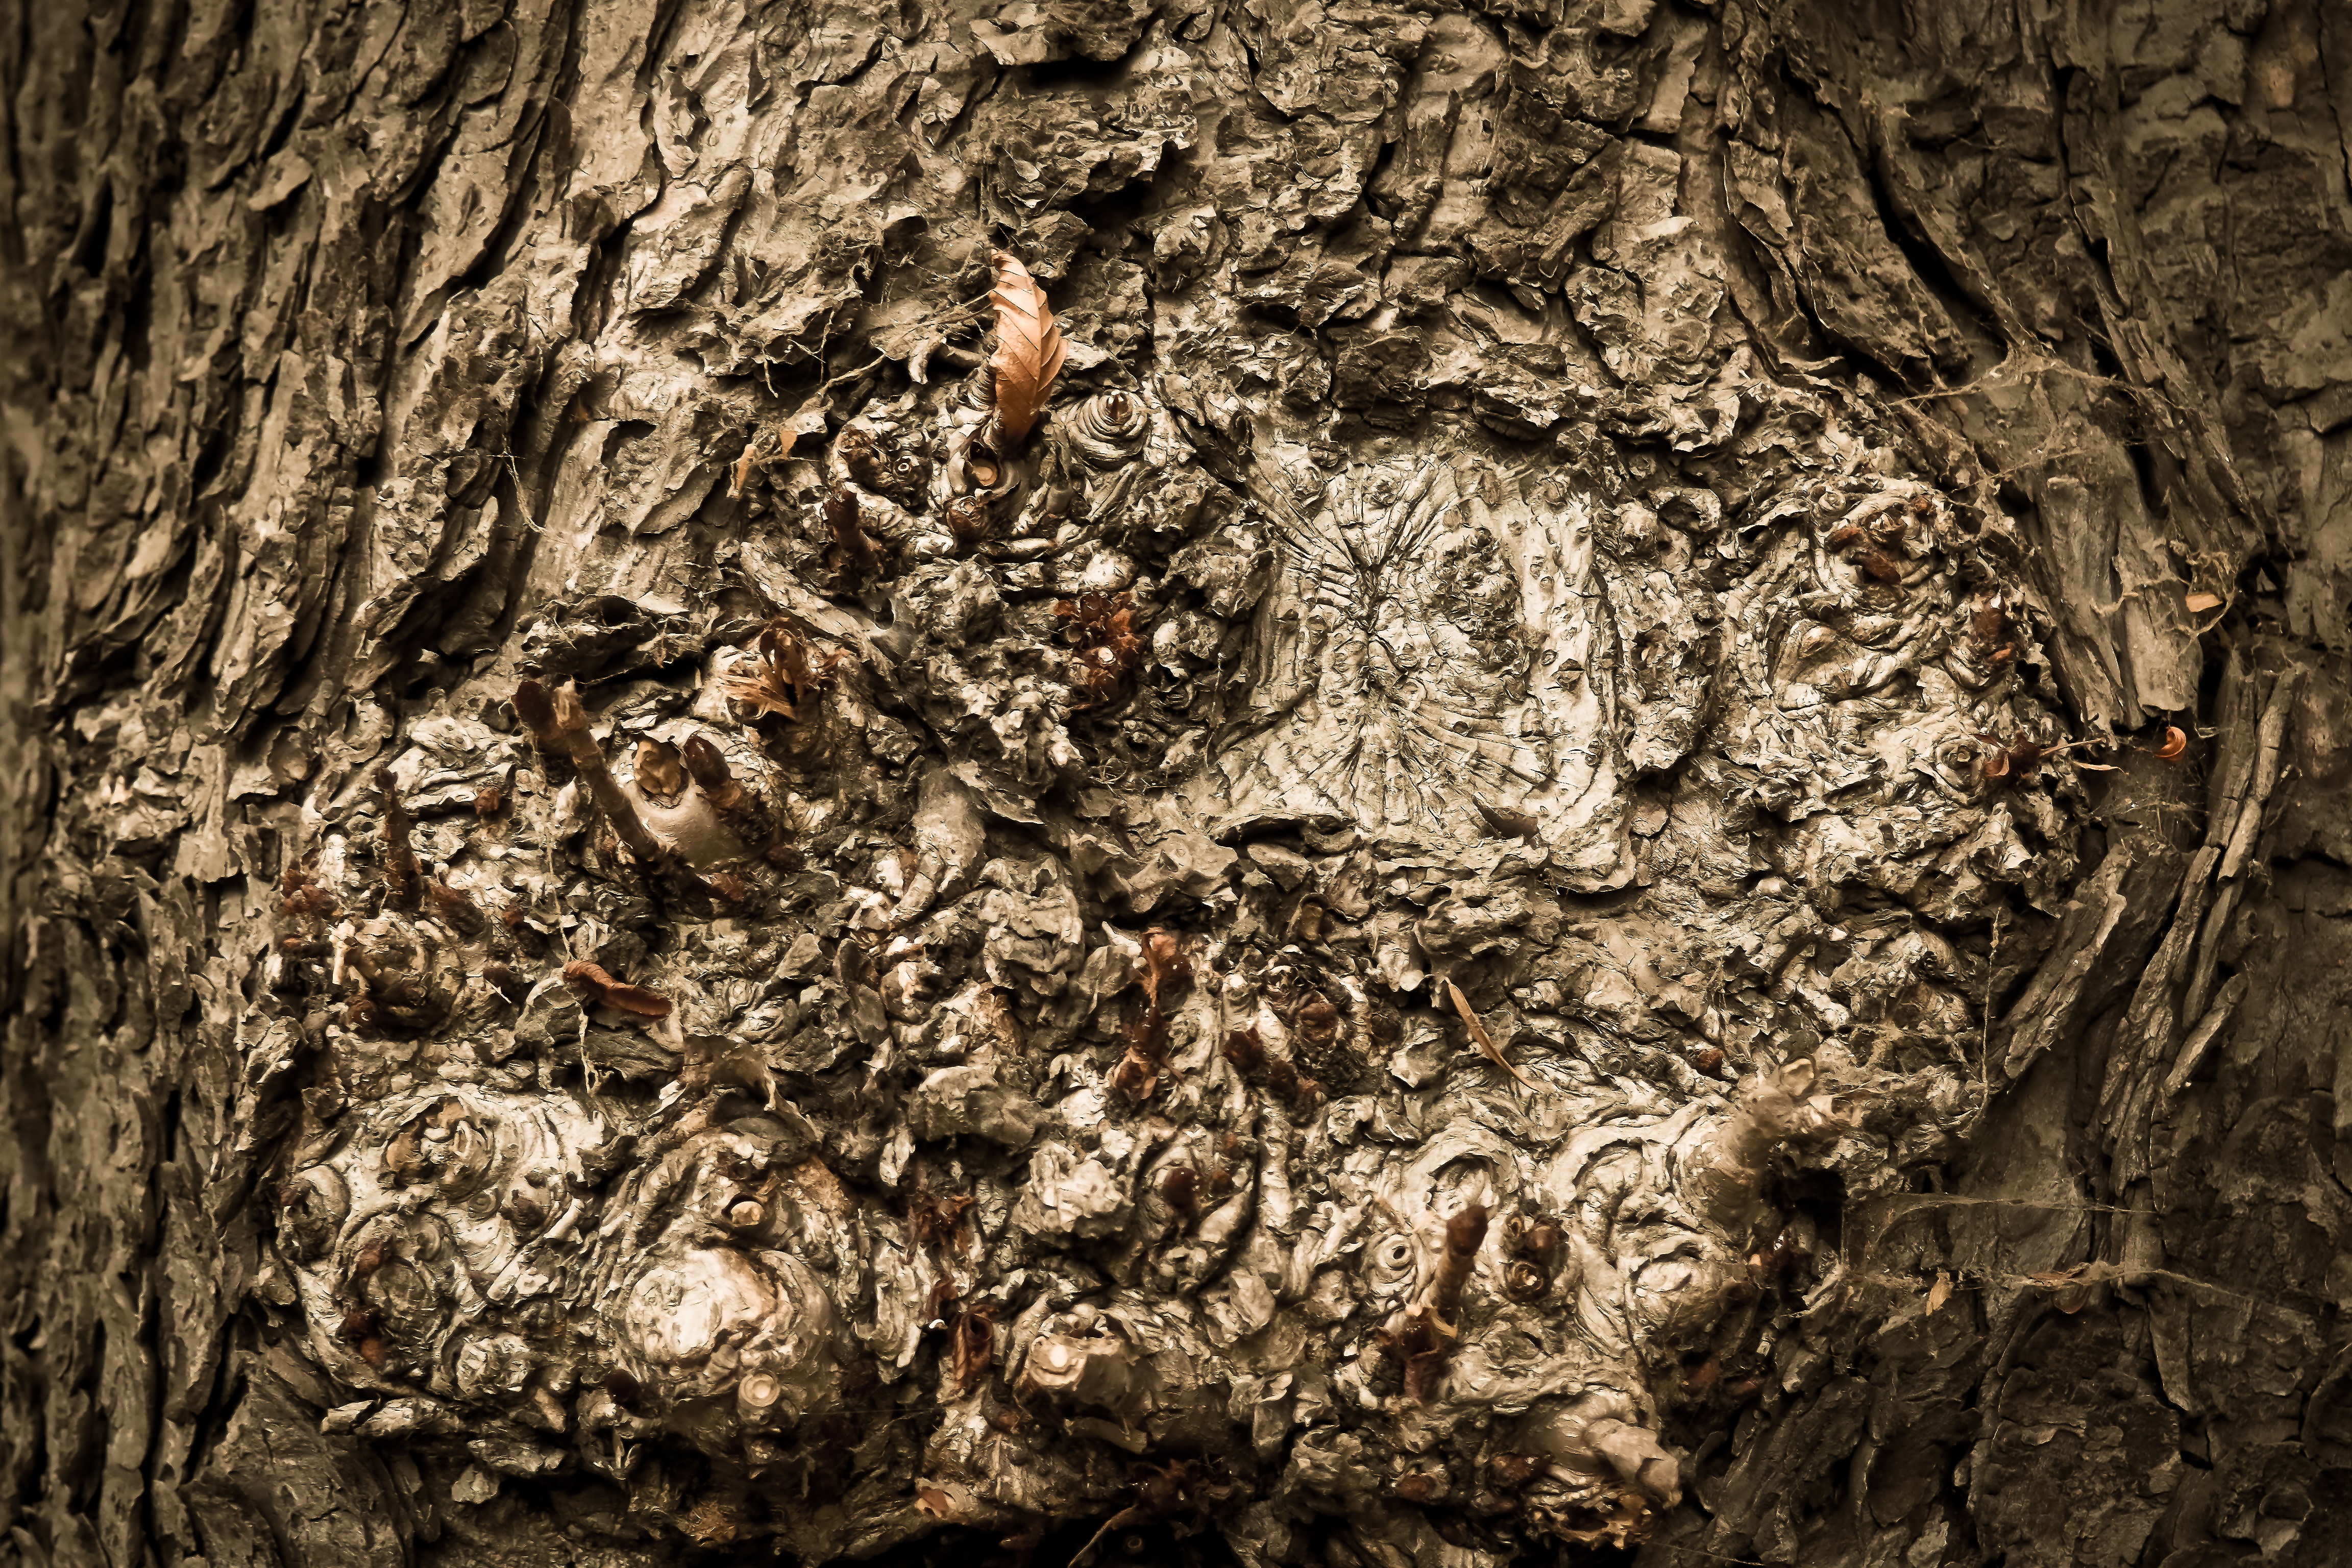
tree, nature, forest, rock, branch, abstract, structure, plant, wood, texture, leaf, trunk, bark, wildlife, log, pattern, golden, insect, autumn, brown, soil, close, flora, fauna, surface, root, close up, tribe, background, geology, gold, tree bark, macro photography, woody plant